Star Trek: The Motion Picture

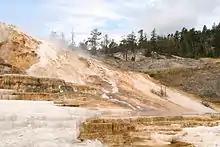
Minerva Terrace served as the stand-in for the planet Vulcan.

While Kline was concerned with lighting, print quality, and color, Bonnie Prendergast, the script supervisor, took notes that would be written up after the company had finished for the day. Prendergast's role was to ensure continuity in wardrobe, actor position, and prop placement. Any changes in dialogue or ad-libbed lines were similarly written down. Assistant director Danny McCauley was responsible for collaborating with unit production manager Phil Rawlins to finalize shooting orders and assigning extras. Rawlins, production manager Lindsley Parsons Jr., and Katzenberg were all tasked with keeping things moving as fast as possible and keeping the budget under control; every hour on stage cost the production $4000.